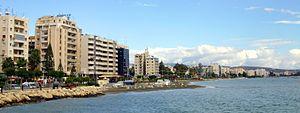
Limassol, autrefois appelée Némosie, est la deuxième ville la plus importante de Chypre avec une population de 228 000 habitants. La ville est située sur la baie d'Akrotiri, sur la côte sud de l'île et elle est la capitale du district de Limassol.